Holocene

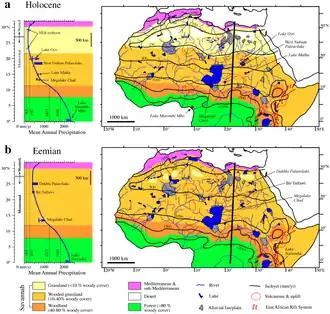
Vegetation and water bodies in northern and central Africa in the Eemian (bottom) and Holocene (top)

The climate throughout the Holocene has shown significant variability despite ice core records from Greenland suggesting a more stable climate following the preceding ice age. Marine chemical fluxes during the Holocene were lower than during the Younger Dryas, but were still considerable enough to imply notable changes in the climate.